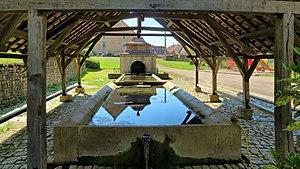
Fontaine-lavoir de Fallon This building is indexed in the Base Mérimée, a database of architectural heritage maintained by the French Ministry of Culture,
La fontaine-lavoir de Fallon est une fontaine située à Fallon, en France.
Jean-Charles Colombot est un architecte bisontin né en 1719 à Besançon et mort en 1782.
Fallon est une commune française située dans le département de la Haute-Saône, en région Bourgogne-Franche-Comté.